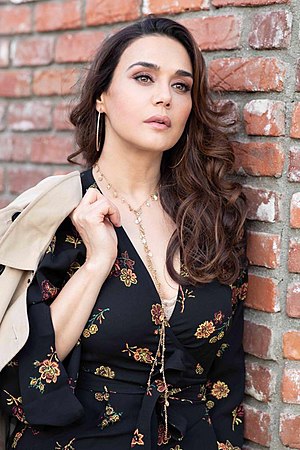
Preity Zinta
Preity Zinta er en indisk Bollywood-skuespiller. Hun anses for at være en af Indiens bedste og mest populære skuespillere.